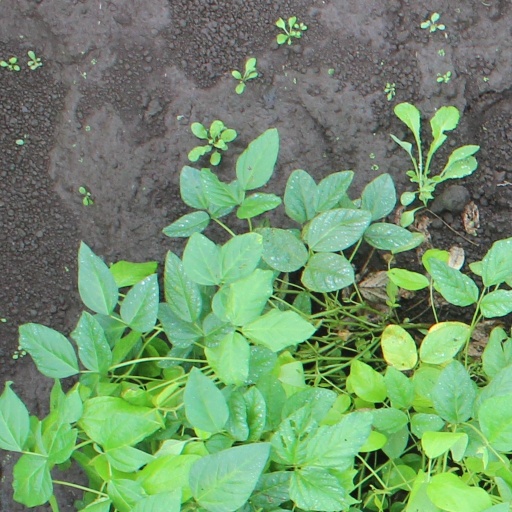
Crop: soybean